Wemyss Ware

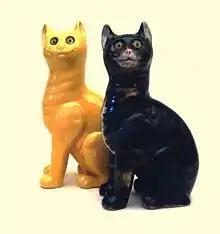
A black ceramic cat sits next to a yellow ceramic cat.

Wemyss Ware was a line of pottery first produced in 1882 by Czech decorator Karel Nekola and Fife pottery-owner Robert Heron. The pottery took its name from the Wemyss family, titled incumbents of Wemyss Castle on the east coast of Fife, who were early and enthusiastic patrons of Nekola and Heron's ceramic creations. After being desirable in its own day, the pottery subsequently became extremely popular with collectors. Since 1985, the name has been used by the Griselda Hill Pottery in Ceres, Fife.